Konya Archaeological Museum

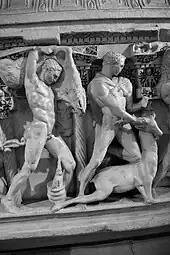
Hercules' sarcophagus

The Roman Period Hall has displays of antiquities from 30 BC to 395 AD from Iconium of "Sidemara type marble Herakles Sarcophagus with columns (250-260 AD)", pottery, glassware, ivory and ornaments; Byzantine Period (395-1453 AD) artifacts of "base mosaics" from Tatköy Church in Sille, Tatköy, Çumra, Alibeyhöyük, and Kilise, and also "bronze door knockers, cauldron handles, rolickers, crosses, marks and arrow ends" of the period. The prominent exhibits here are the 3rd century marble sarcophagus with carved scenes from the life of Hercules, a sarcophagus made in clay of the Roman period, a marble sarcophagus with engraved festoons, a 2nd-century sculpture of Poseidon, and religious stone slab of the goddess Cybele (the Anatolian mother goddess).